Rossio massacre

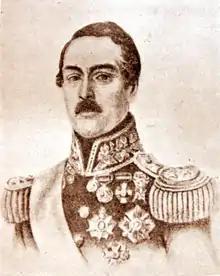
Conde de Bonfim

The National Guard had also been ready to defend the September Revolution in November 1836, when the Belenzada palace coup had threatened to overthrow the government. In response, Sá da Bandeira had mustered the National Guard at the Campo de Ourique and made ready to march on the royal palace of Belém. While the coup was underway, it was a member of the National Guard who had shot and killed Agostinho José Freire. No one was ever brought to justice for this murder and this impunity was a source of deep unease to many ministers and members of the Constituent Congress.